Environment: real
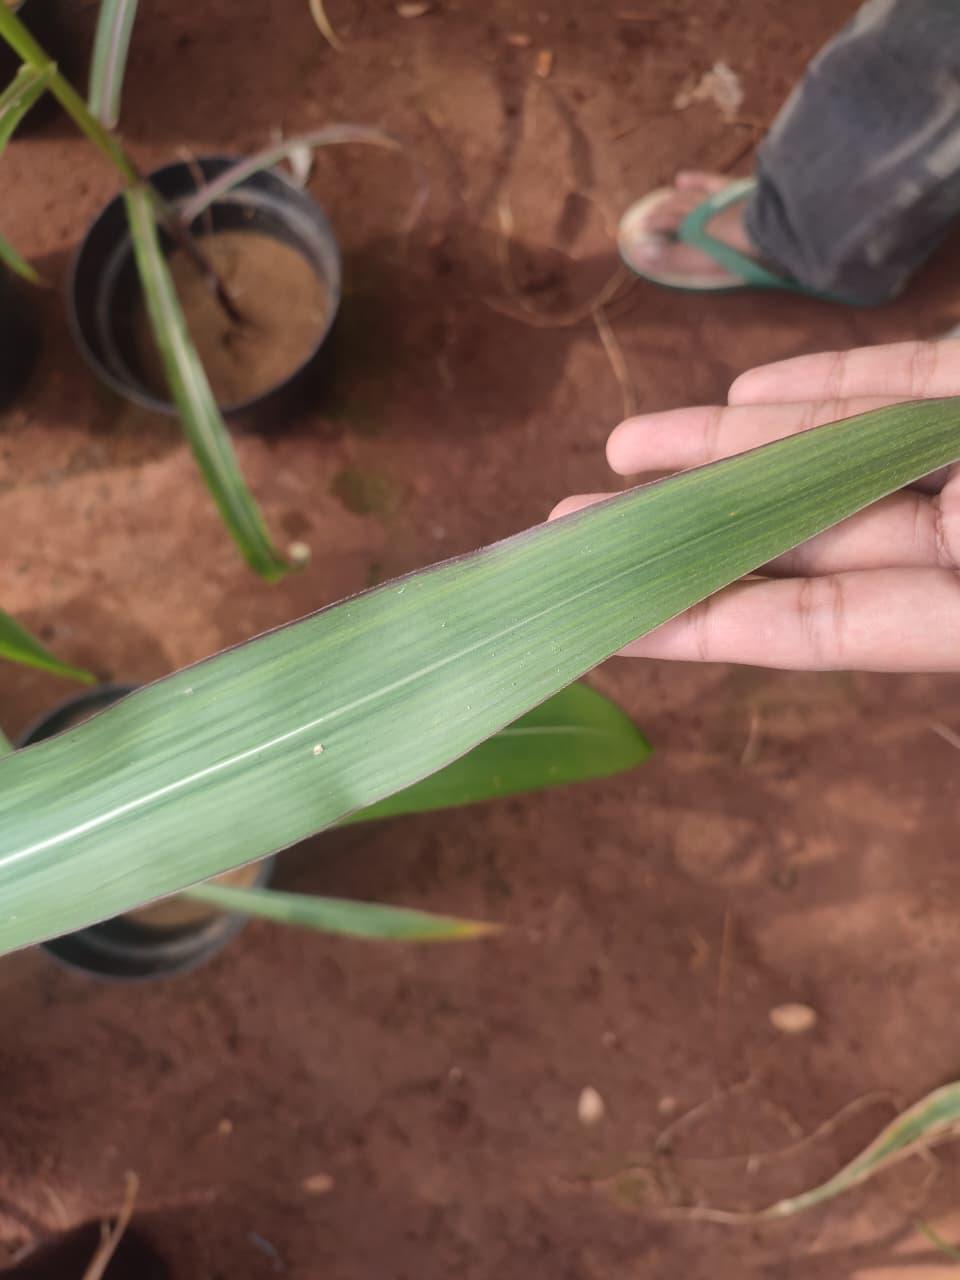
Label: phosphorus_deficiency